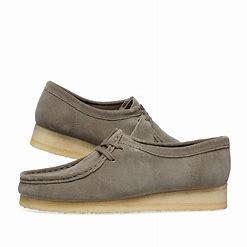
Brand: Clarks
Model: Originals Clarks Originals Wallabee